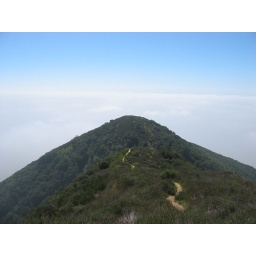
jones peak of bailey's canyon in the background, sitting above the clouds. sierra madre, ca